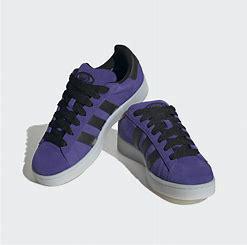
Brand: Adidas
Model: Campus